Question: Please indicate a possible affordance area of the bottle that can be used for holding
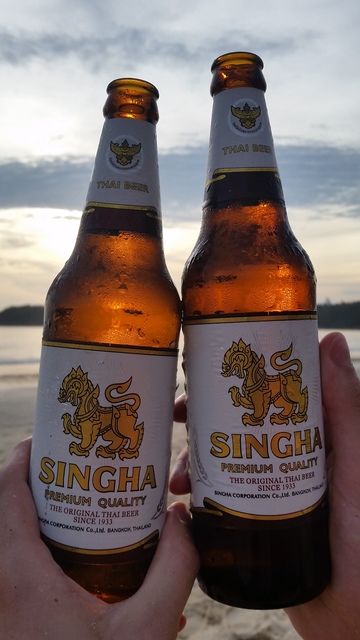
Answer: [185.649, 47.194, 343.982, 609.694]